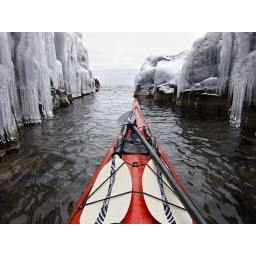
Kayaking past walls of ice formations while in a rock slot on Lake Superior. Grand Marais, MN.Image: 110110-43